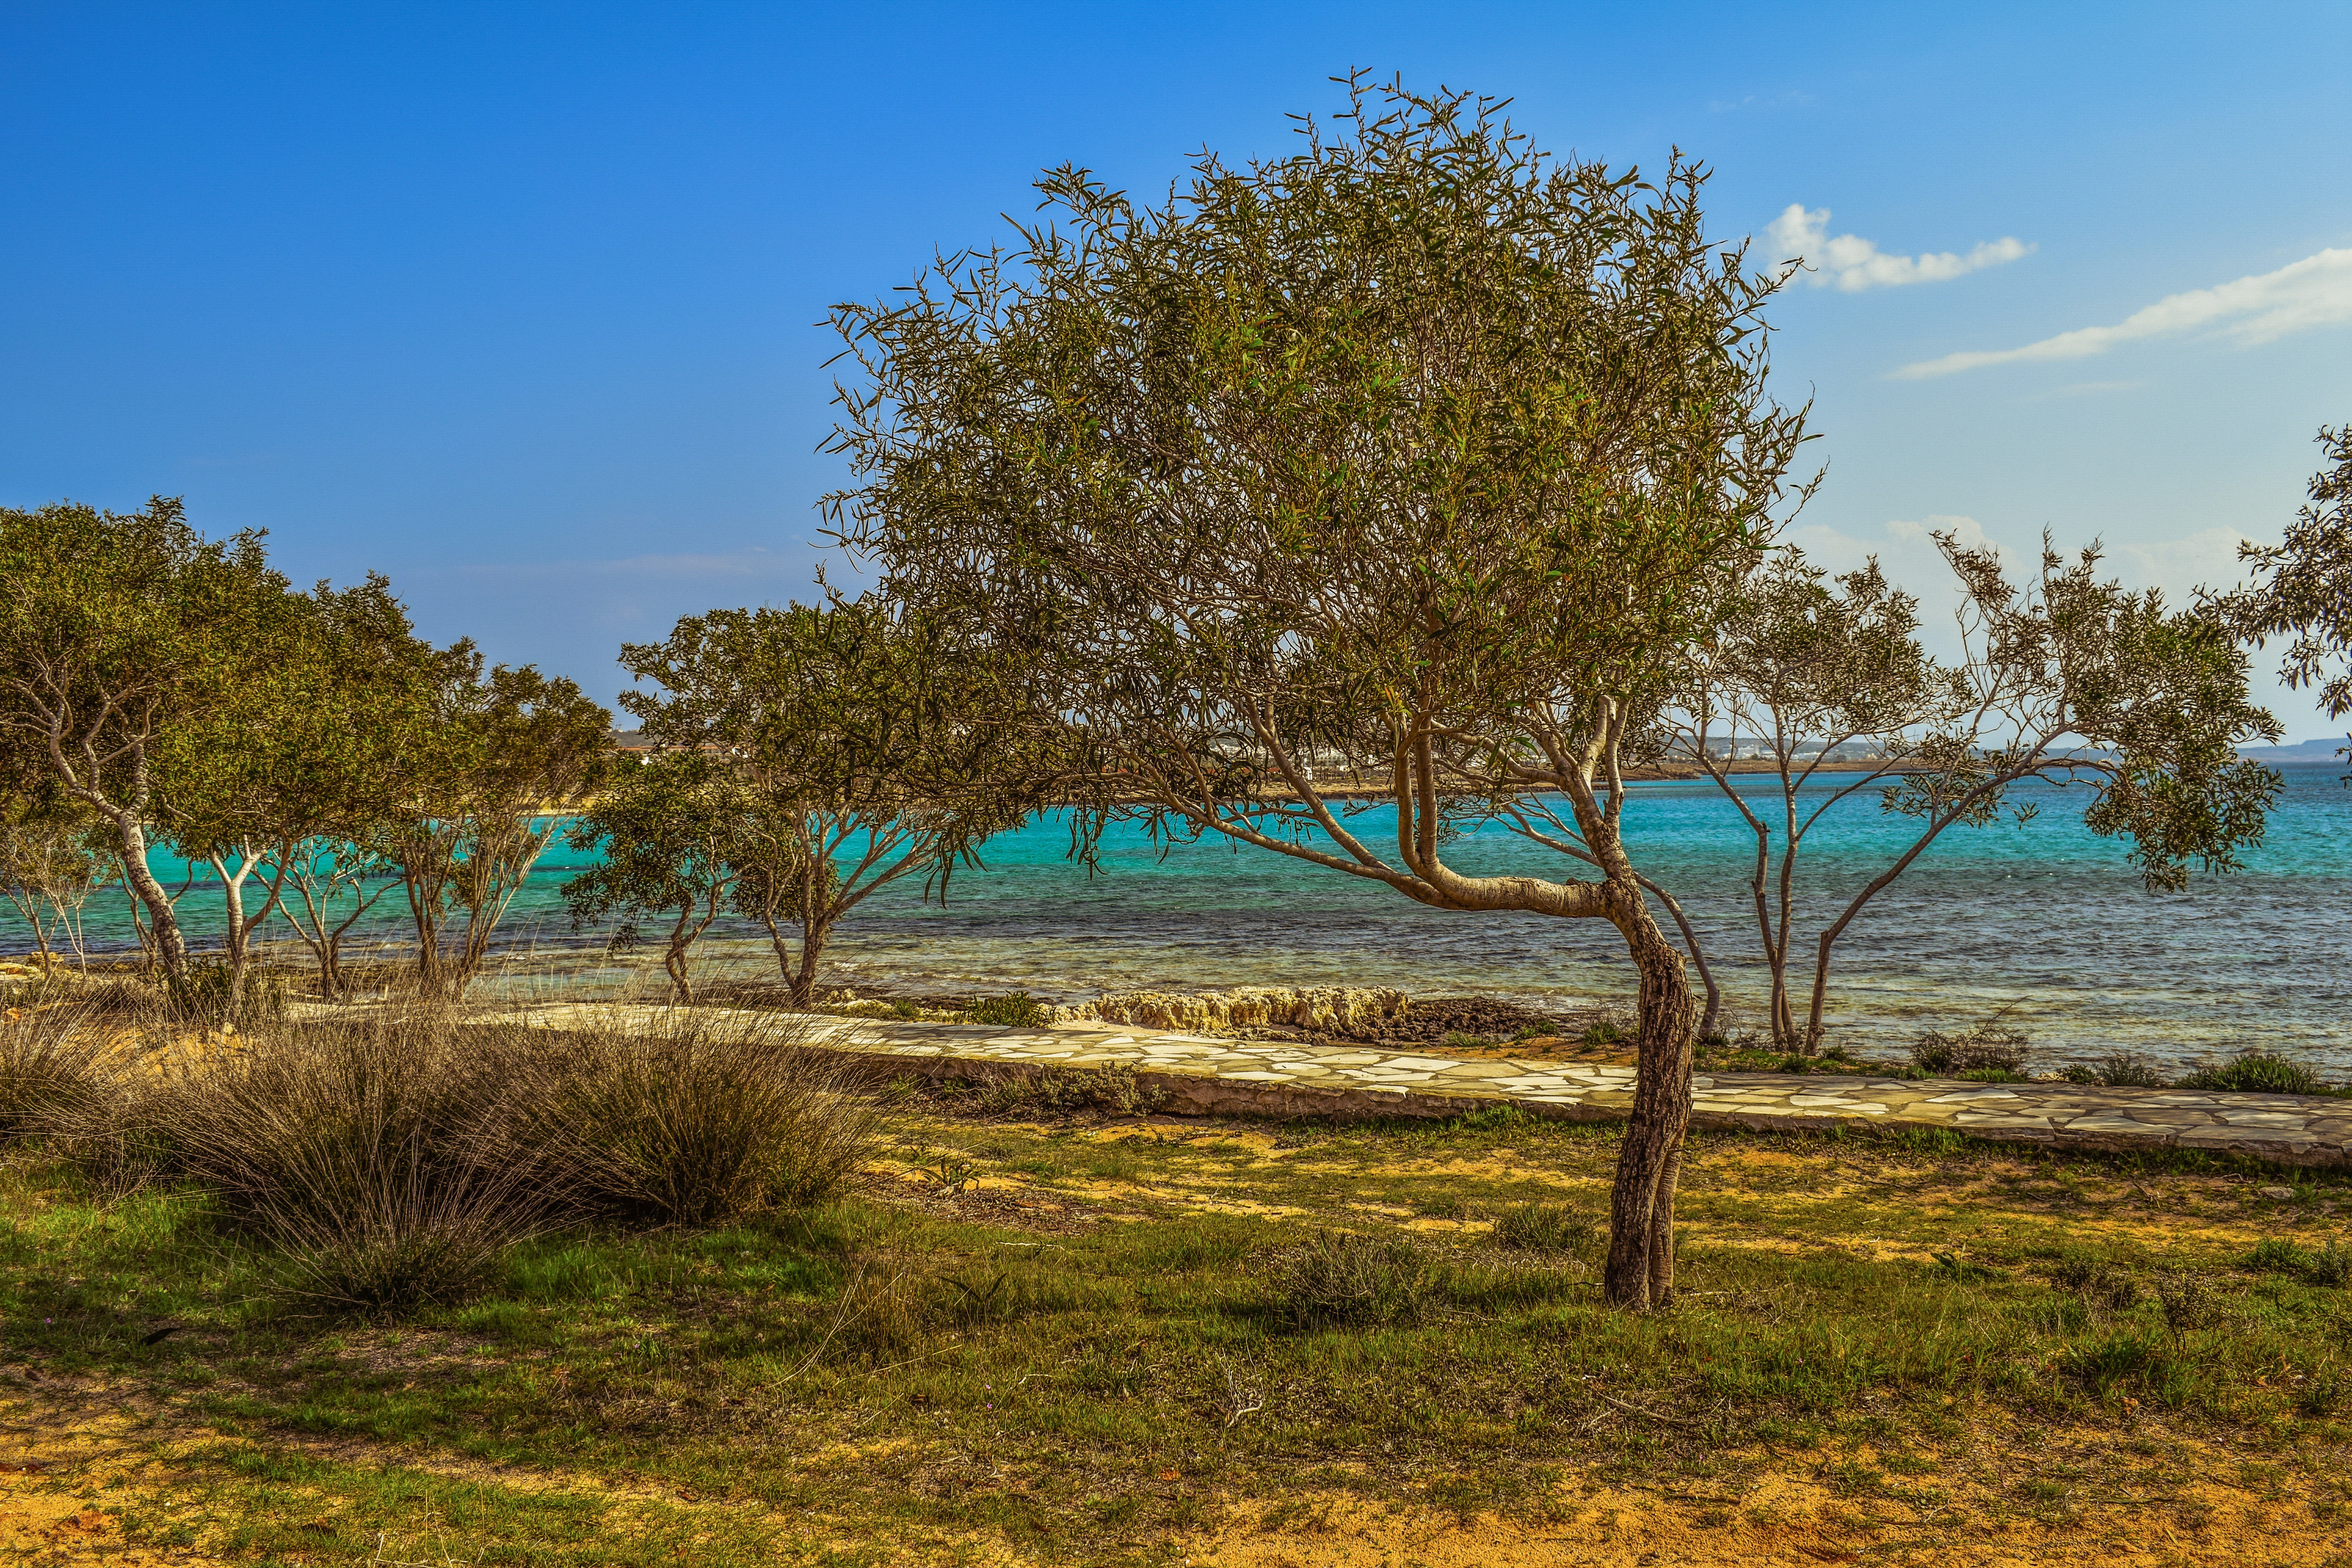
landscape, tree, nature, grass, horizon, marsh, wilderness, plant, meadow, prairie, hill, seaside, autumn, scenery, savanna, trees, grassland, wetland, habitat, ecosystem, cyprus, rural area, ayia napa, makronissos, natural environment, woody plant, arecales, coppice